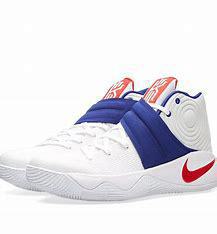
Brand: Nike
Model: Kyrie 2